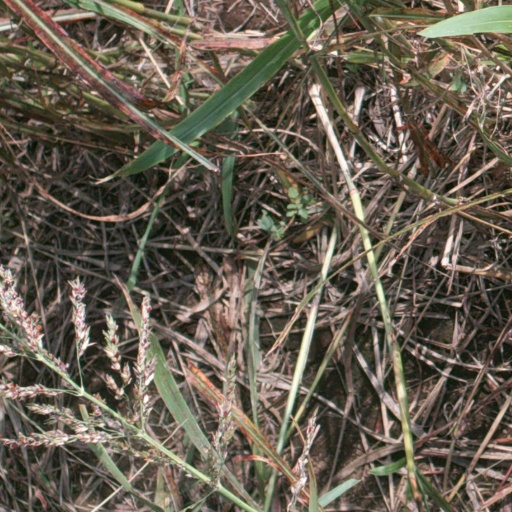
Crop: sorghum